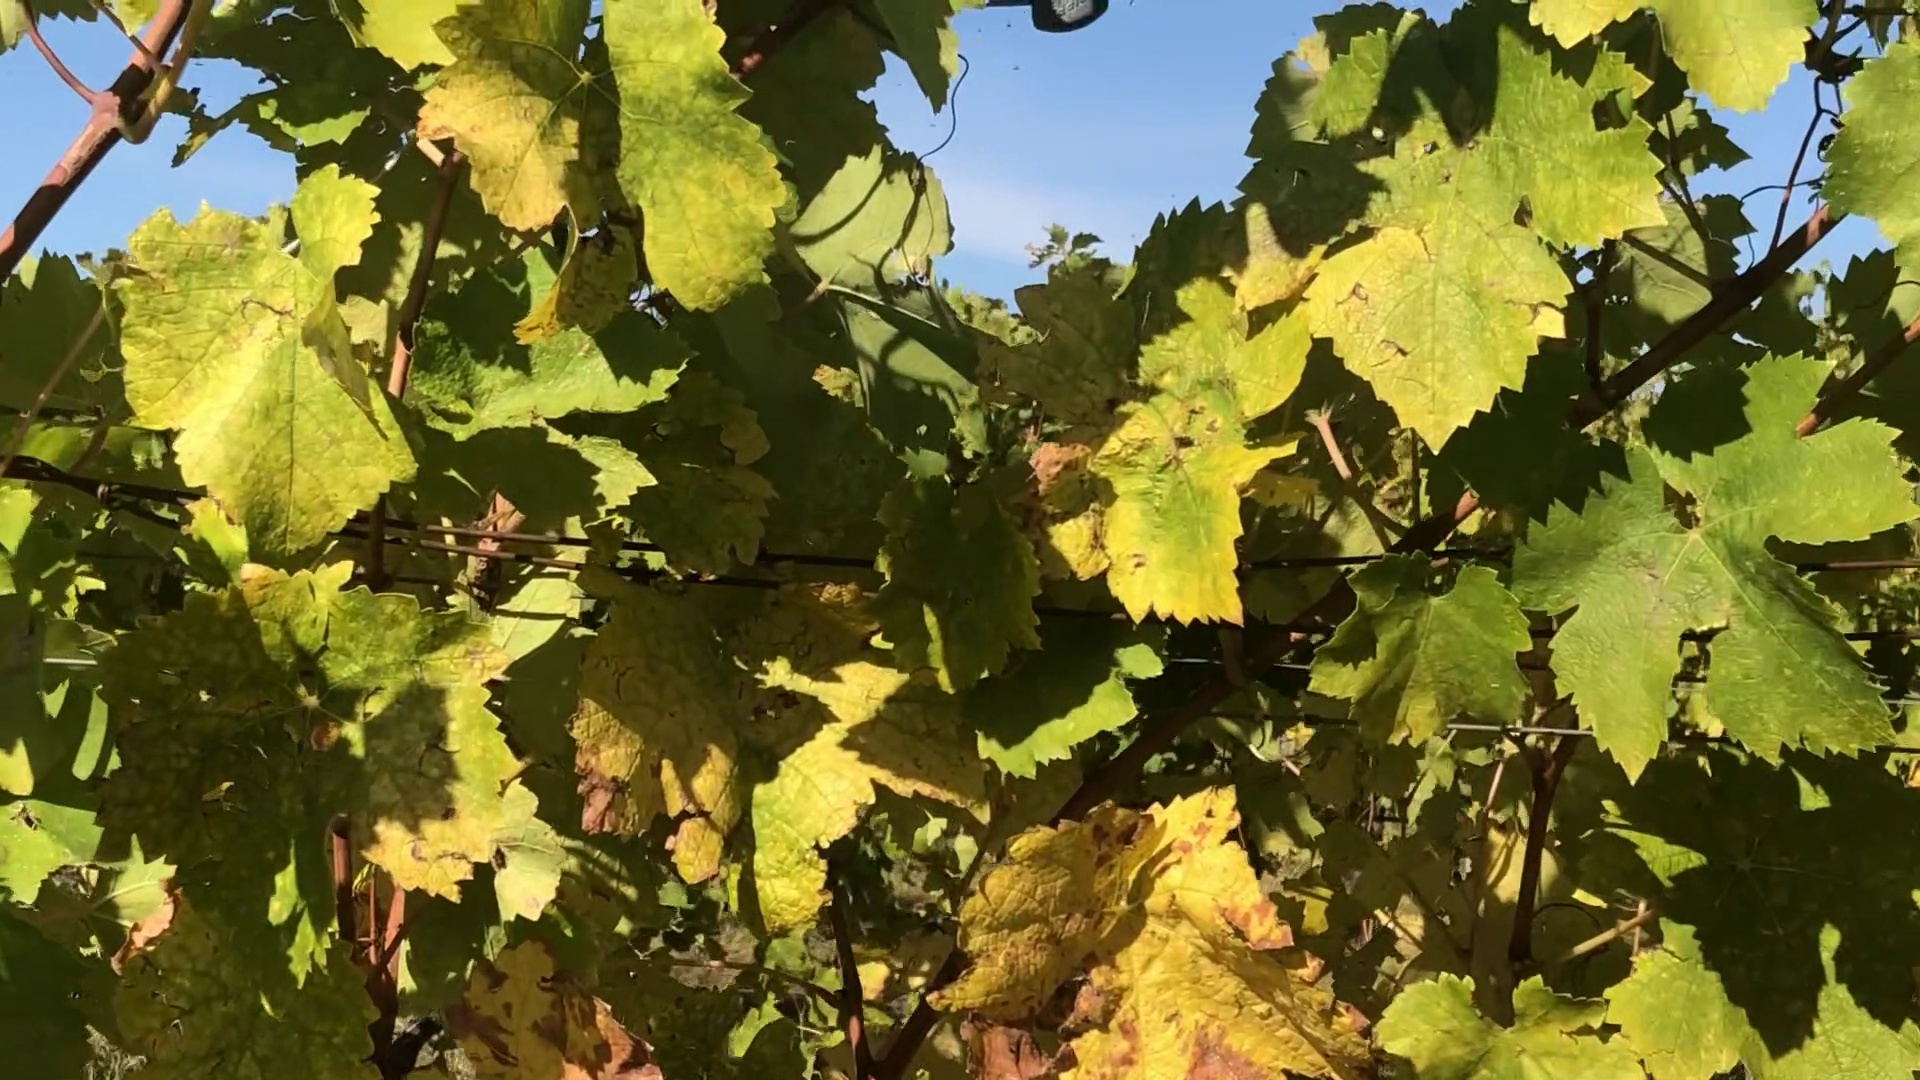
Label: healthy